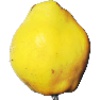
Label: Quince 1